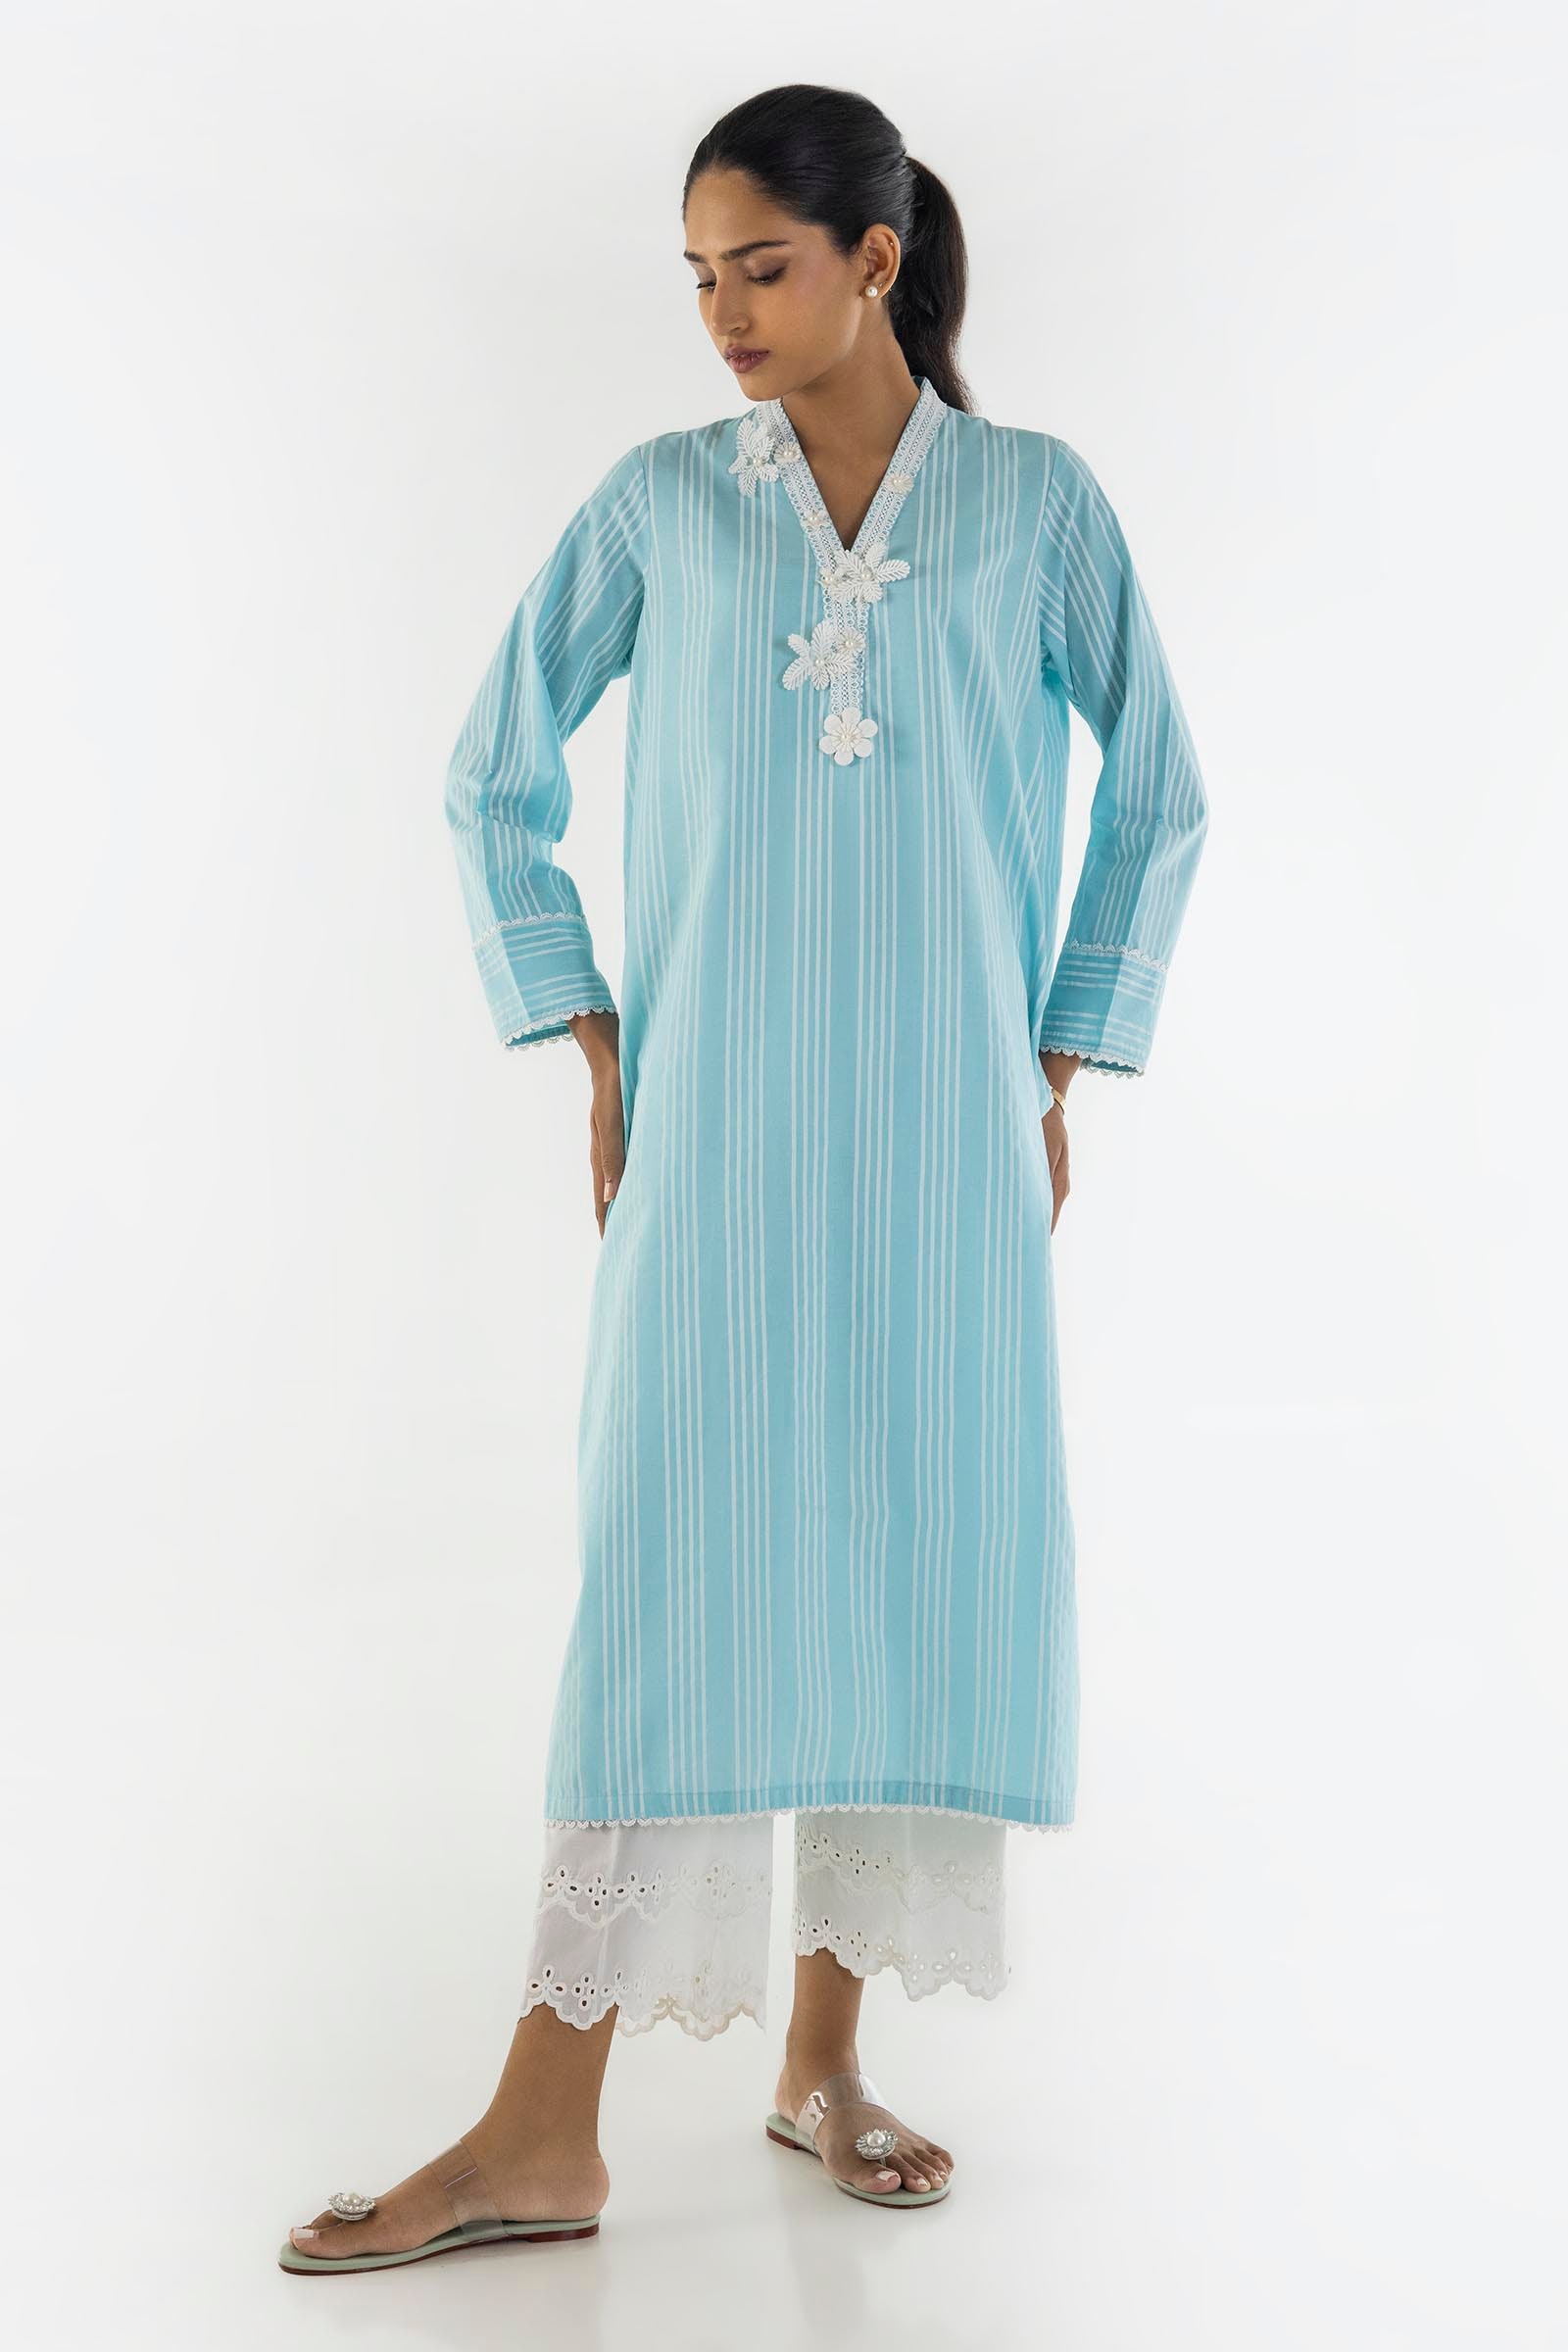
blue white stripe kurta dress